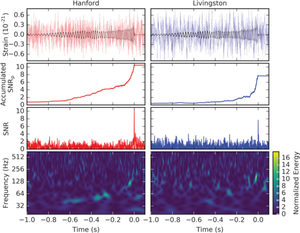
Cet article dresse la liste des ondes gravitationnelles annoncées en date du 30 novembre 2018, ainsi qu'une liste de candidats.
GW151226 est le nom du signal attribué à la deuxième observation directe d’ondes gravitationnelles annoncée le 15 juin 2016 par les laboratoires LIGO et Virgo. La détection a été faite le 26 décembre 2015 à 3 h 38 min 53 s UTC sur les deux sites américains jumeaux LIGO construits en Louisiane et dans l’État de Washington à trois mille kilomètres de distance.